Unknown Mausoleum-2 (Samarkand)

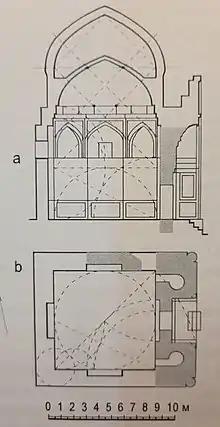
From the book of Nina Nemseva „Ансамбль Шахи-Зинда: история — археология — архитектура". Samarkand, 2019

The "Nameless mausoleum-2" is conditionally named so, because neither the name of the person buried in it nor the date of its construction have been preserved in its records, only the entrance of the original object has been preserved. Excavation data showed that this ensemble has a unique square shape, with a dome, but it is much larger than other buildings. If the average size of the interior of mausoleums in the 14th century ensemble is 5–6.5 m, the side of the square in "Nameless mausoleum-2" is 8–8.3 m. The mausoleum building is located next to the 11th century Qusamiya Madrasah. The 2.8-meter-high roof of the madrasa, built in the 14th century, was preserved until the restoration in the 60s of the 20th century. One of the most important discoveries of the archaeological works in the Shah-i-Zinda ensemble is the discovery of the foundation of Qusamiya madrasa of the 11th century known from written sources. The madrasa was built in the name of Ibrahim Tamgach Bugrakhan (reigned 1046–1068). He was the first ruler from the Karakhanid dynasty who made Samarkand the capital. In the middle of the 11th century, near the main Muslim shrine in the city, the Qusamiya madrasa was rebuilt. The establishment of the madrasa indicates not only the Khagan's thoughts about the "Doomsday", but also the formation of an intellectual environment in Samarkand in the 9th–10th centuries. There were large schools of theology (Hanifi and Shafi'i) and a circle of theological scholars in the place of knowledge. The theological teaching of the Samarkand school called "al-Moturudiya" became the general teaching of Hanifi school. This is one of the first madrasahs in Samarkand, and educational institutions began to appear in Muslim countries almost at the same time as Western European universities in the 10th century. The Qusamiya madrasa of 1066 was located opposite the tomb of Kusam ibn Abbas, on the bank of the canal. The Qusamiya complex itself and the madrasa formed a "double" ensemble known in the urban planning system of Central Asian cities, which is one of the first examples of this composition.